Ants in the Pantry

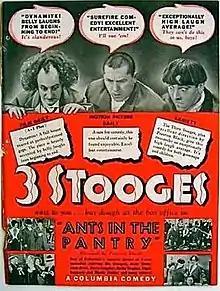

Ants in the Pantry is a 1936 short subject directed by Preston Black starring American slapstick comedy team The Three Stooges (Moe Howard, Larry Fine and Curly Howard). It is the 12th entry in the series released by Columbia Pictures starring the comedians, who released 190 shorts for the studio between 1934 and 1959.